Faroe Islands

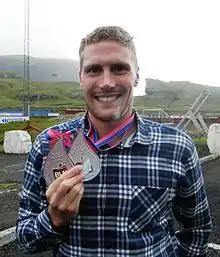
Pál Joensen, Faroese swimmer

Unlike Denmark, Sweden and Iceland, the Faroes have no organised Heathen community.